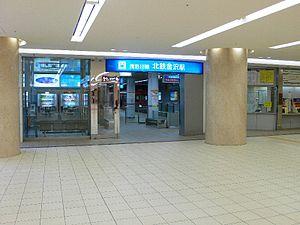
La gare de Kanazawa est la gare ferroviaire principale de la ville de Kanazawa, dans la préfecture d'Ishikawa au Japon.